Du Toit Nunataks

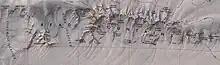
Read Mountains. Du Toit Nunataks to the west (left) between Cornwall Glacier and Glen Glacier.

Named geographical features on the 1983 United States Geological Survey map include: